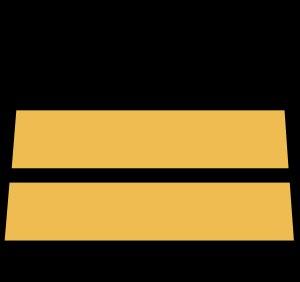
Le grade de lieutenant-colonel est un grade d'officier supérieur dans de nombreux pays.